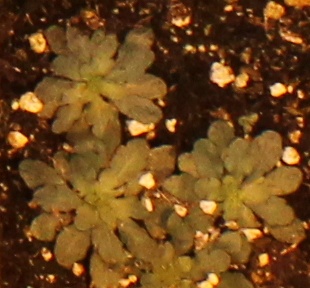
Label: Horseweed